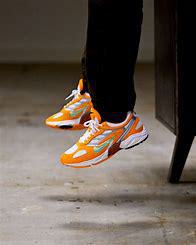
Brand: Nike
Model: Air Ghost Racer